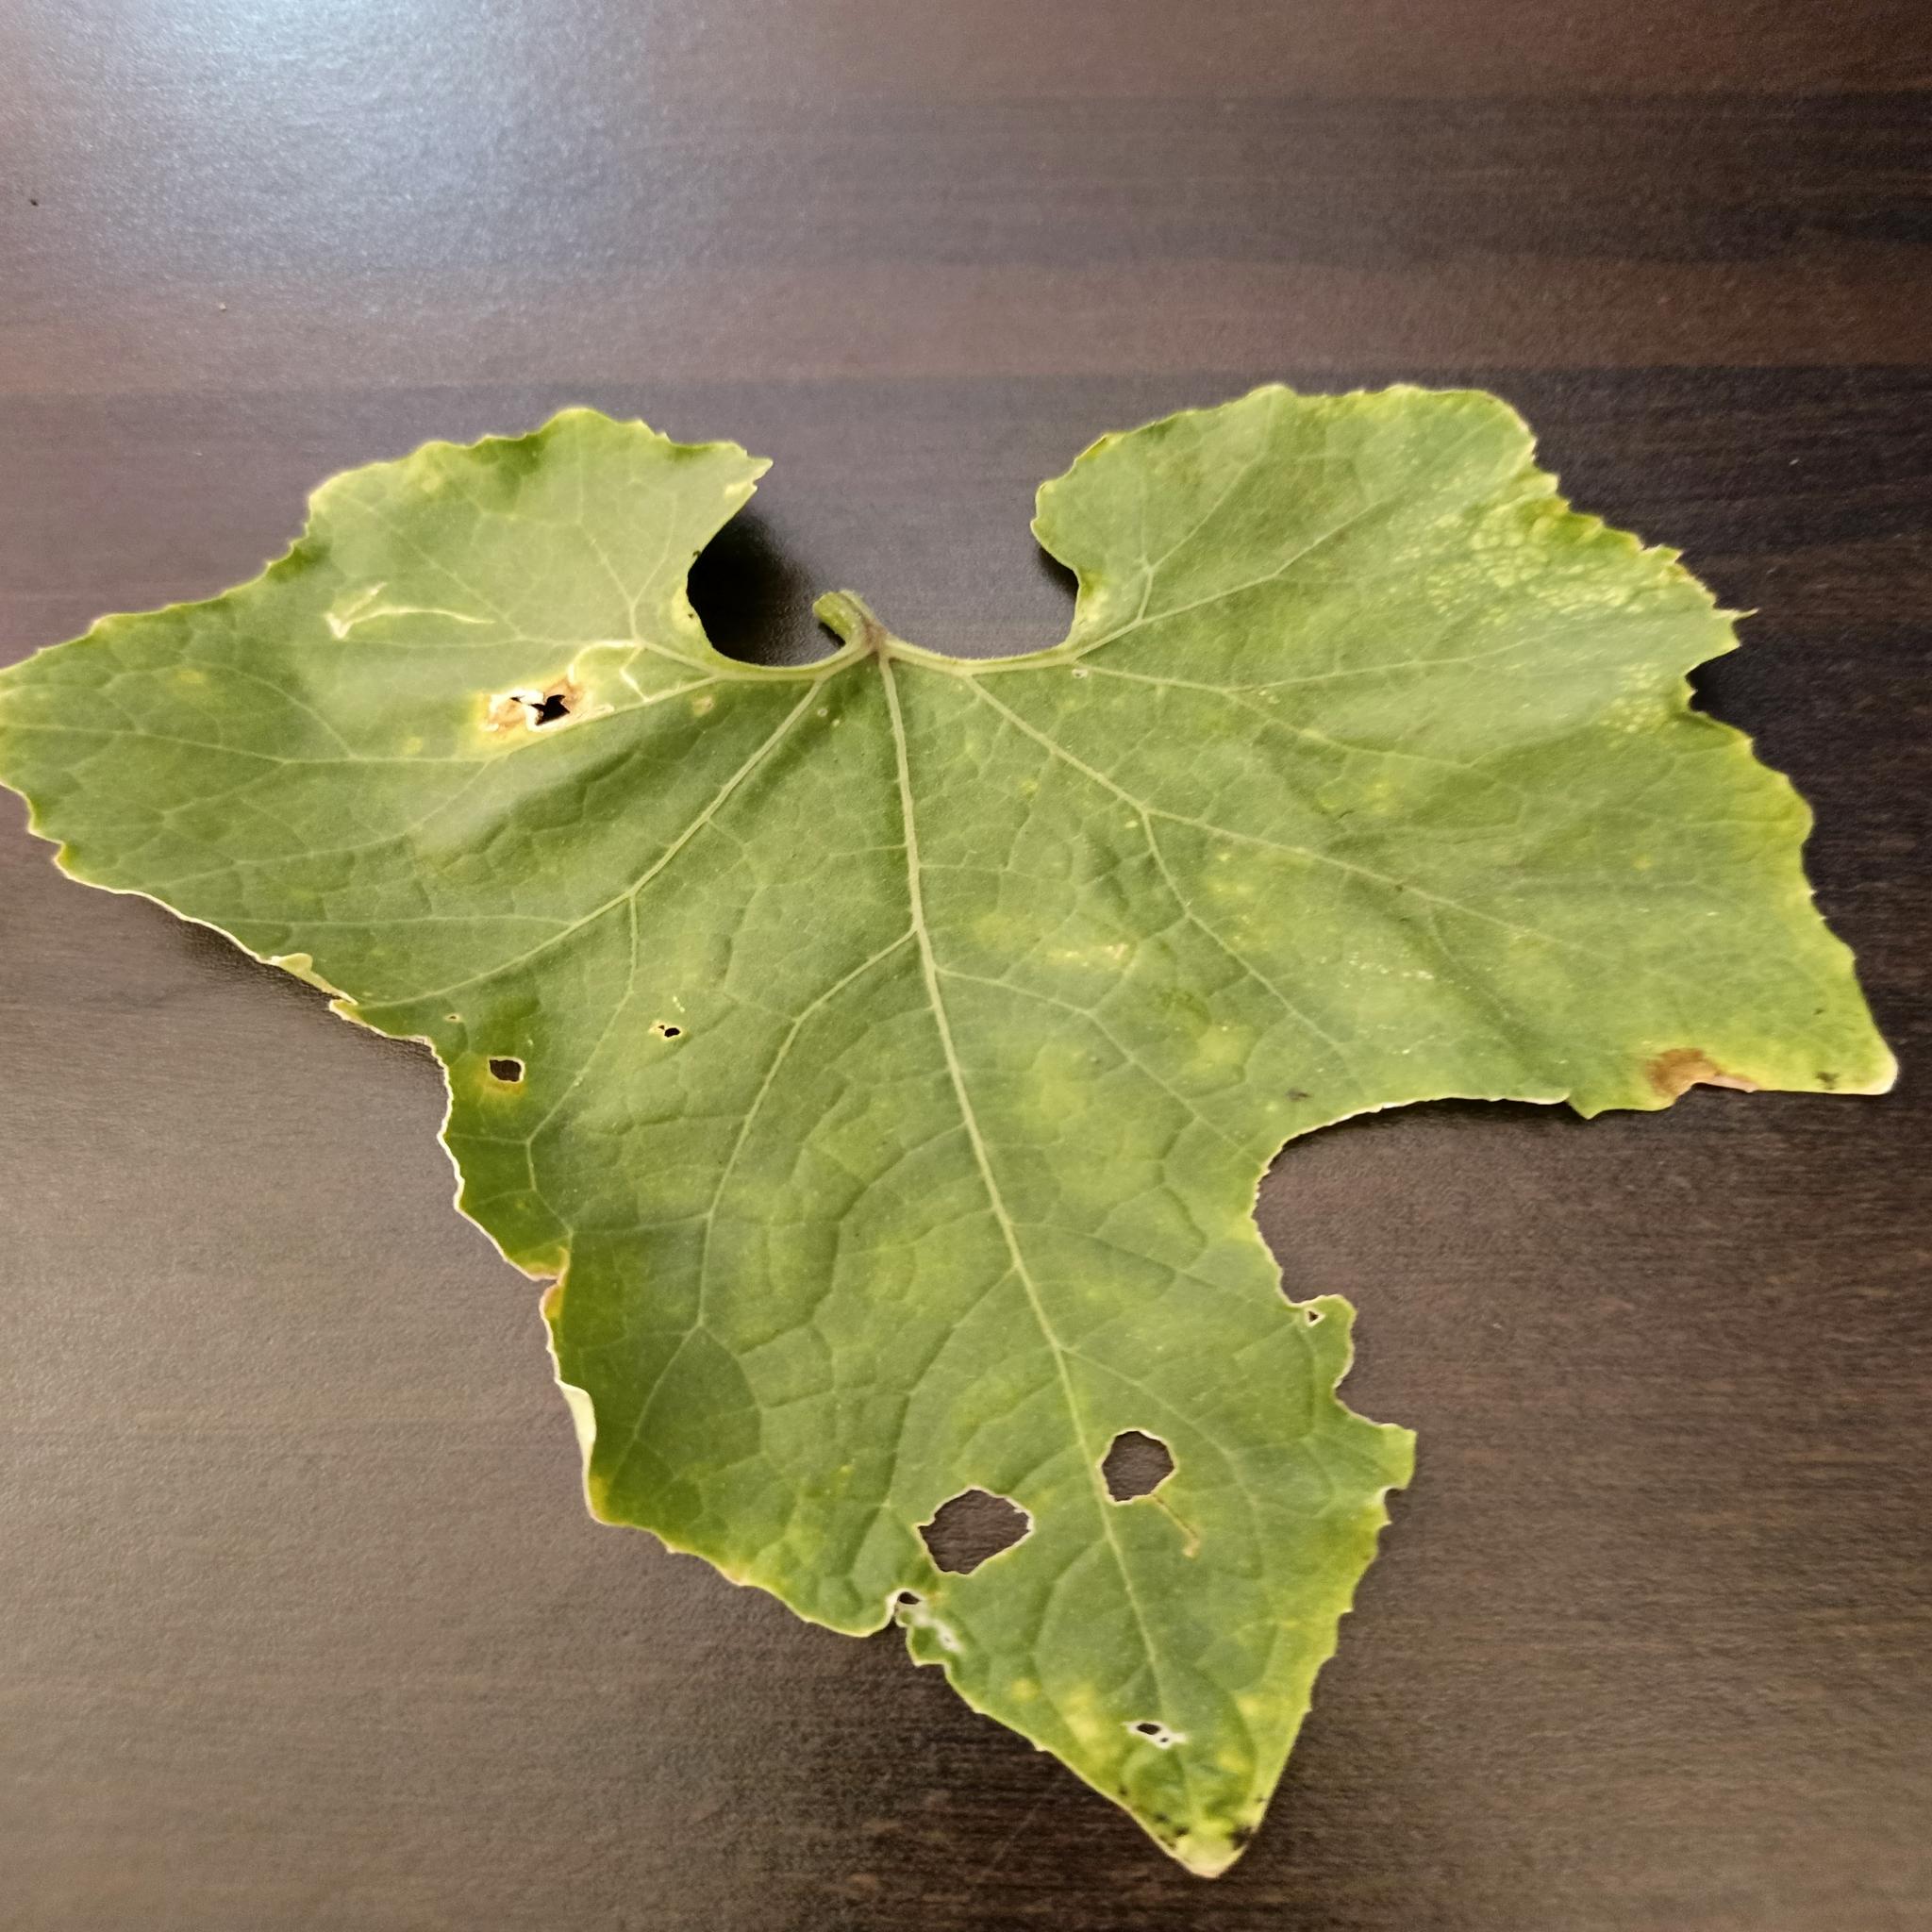
Label: Downy mildew